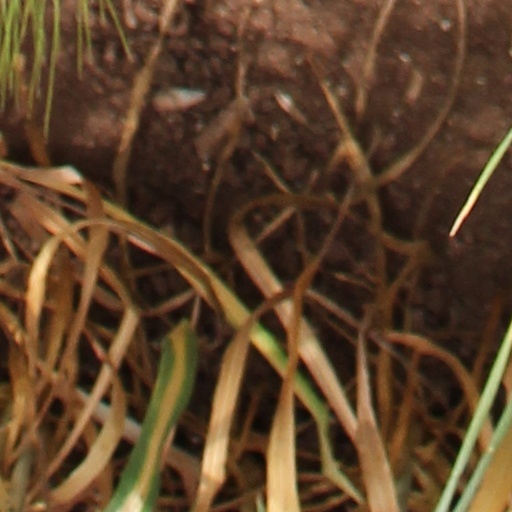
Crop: wheat